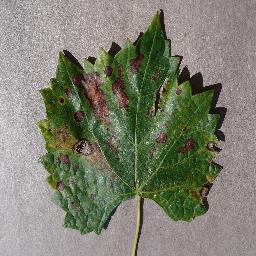
Label: Grape___Esca_(Black_Measles)